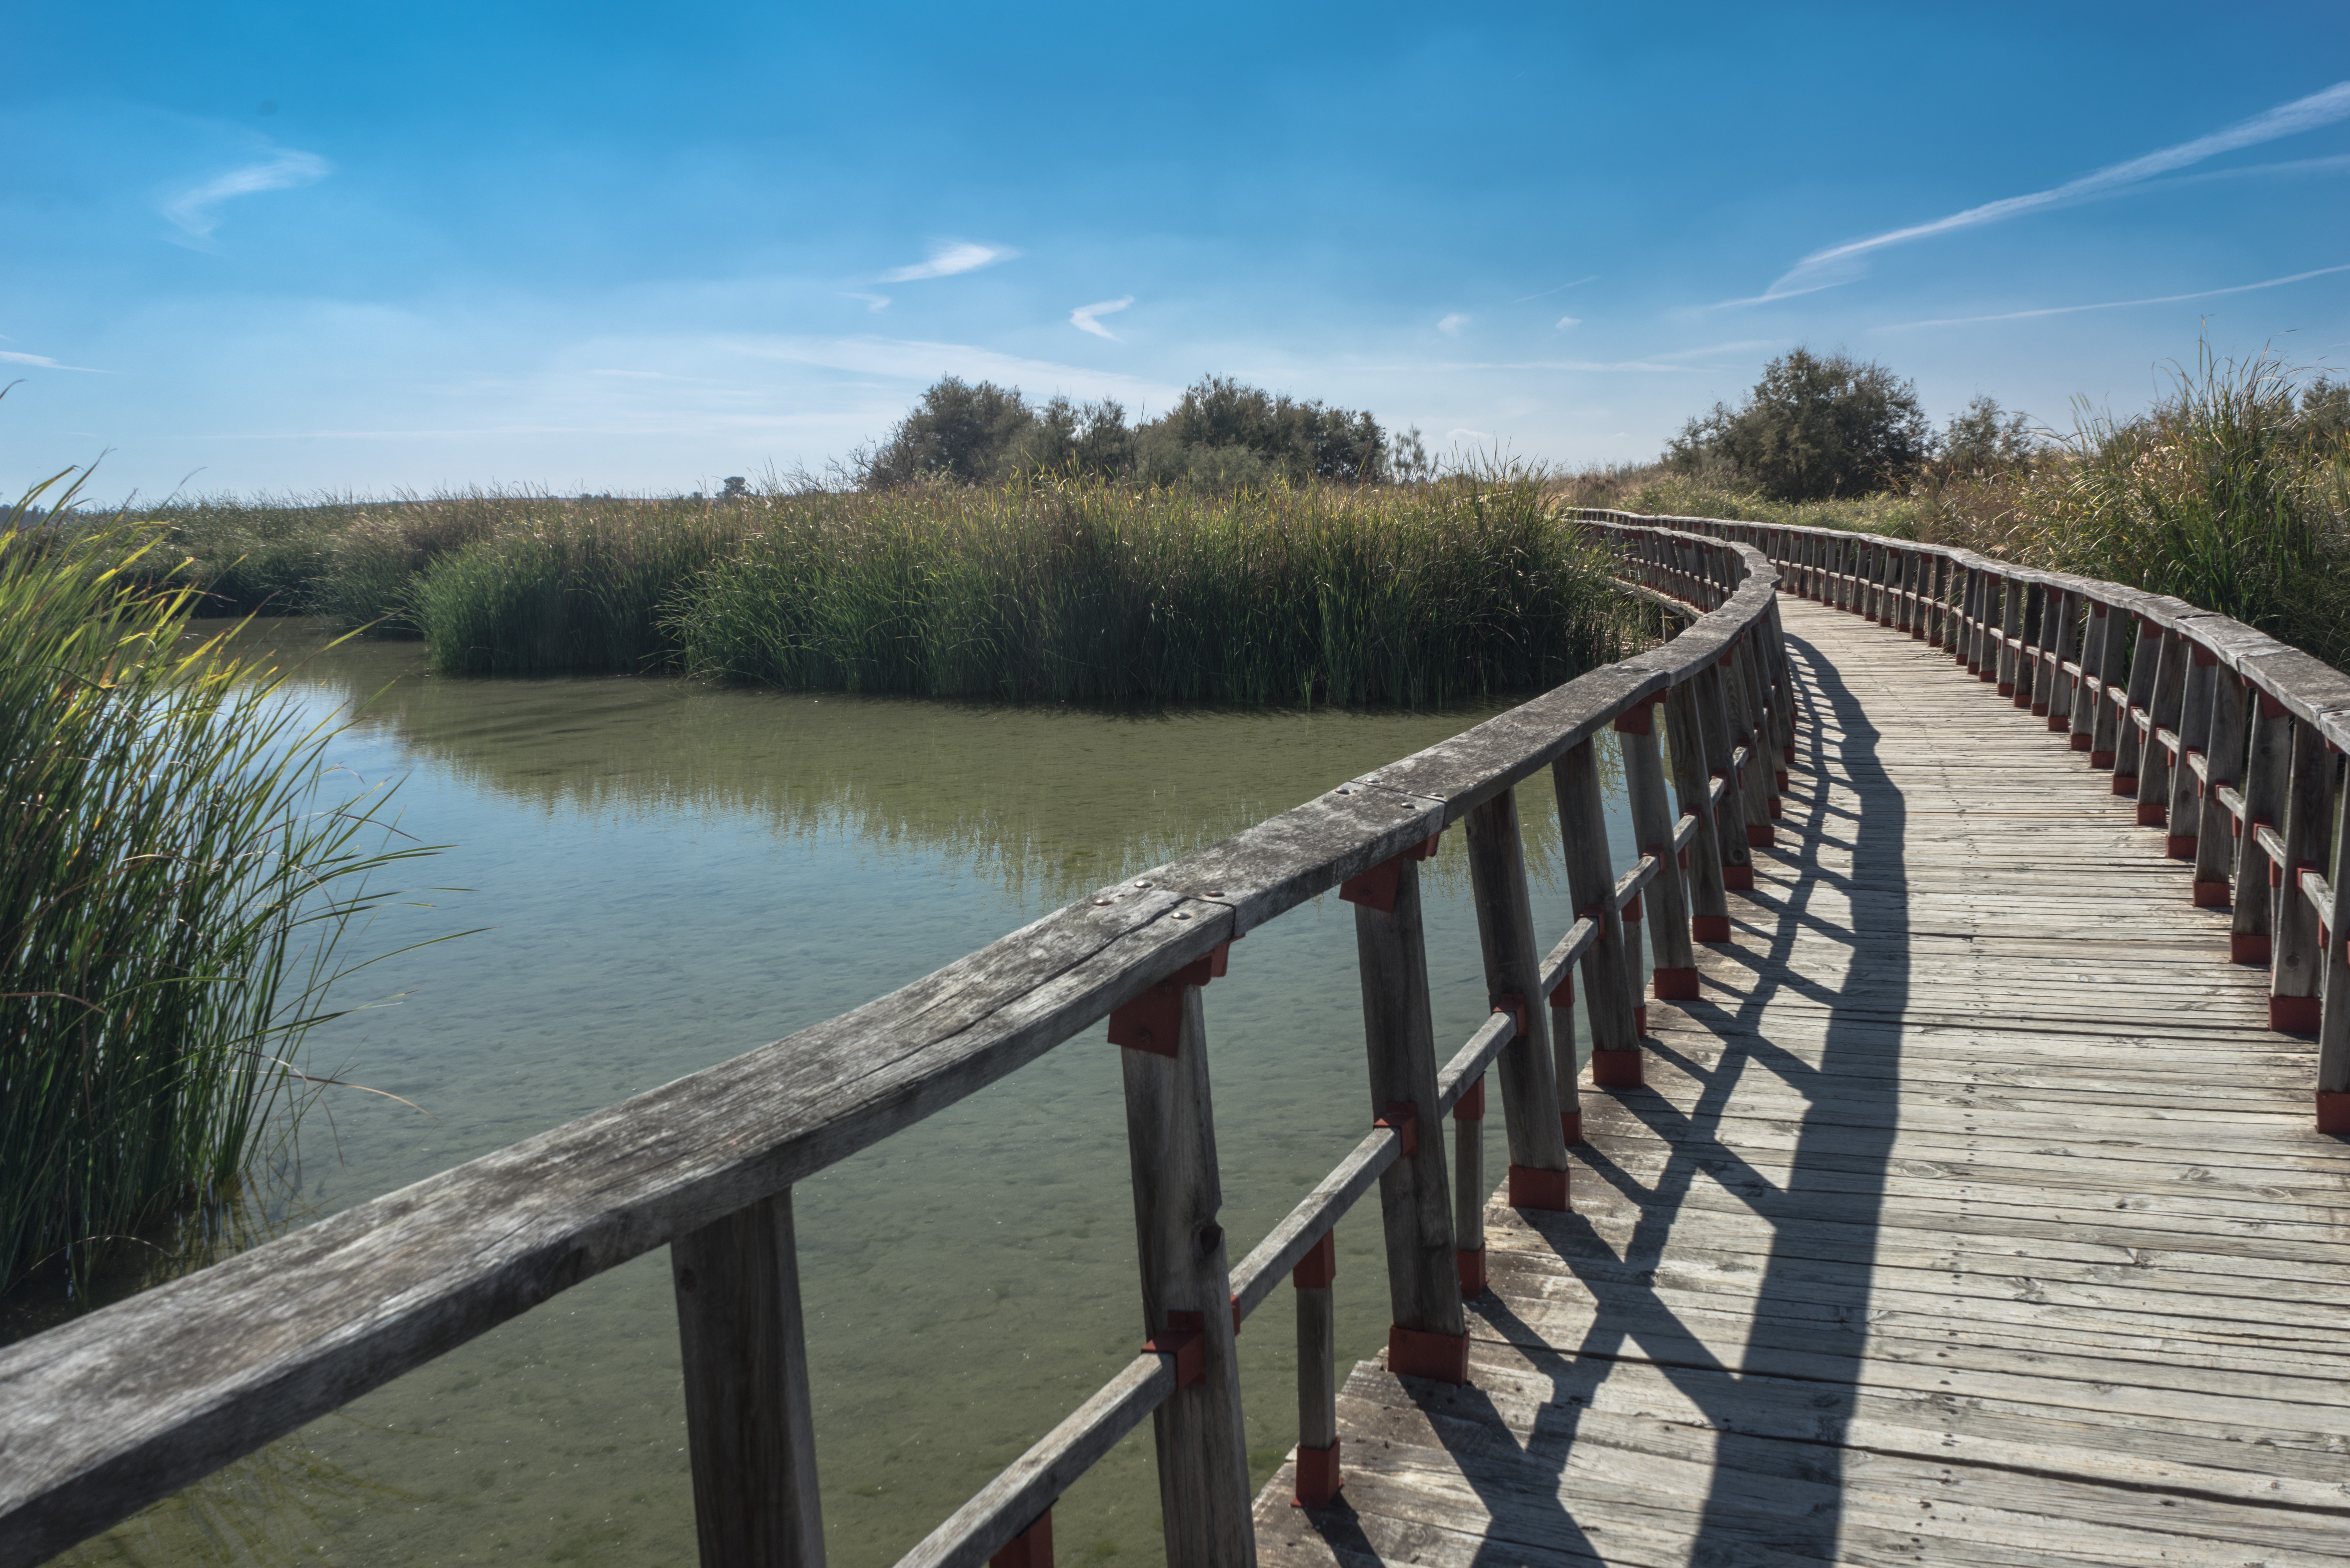
landscape, tree, water, nature, forest, path, horizon, light, sky, boardwalk, sun, sunset, hiking, bridge, lake, trunk, river, rustic, walkway, summer, walk, rural, green, reflection, fishing, autumn, park, shadow, calm, reservoir, waterway, blue sky, clouds, spain, moor, happiness, duck, day, laguna, historical, afternoon, follow, gateway, soledad, beach sunset, background screen